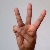
The image shows a hand gesture representing the letter 'W' in Indian Sign Language.